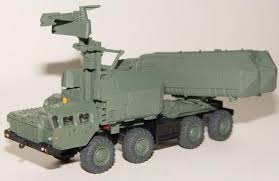
Label: Air Defense